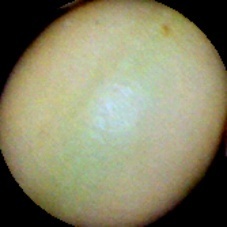
Label: Immature